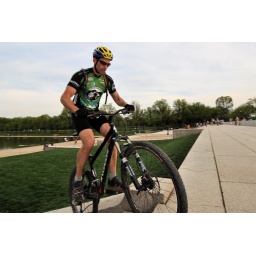
Some guy riding his mountain bike up the steps by the Lincoln Memorial. Washington, DC.